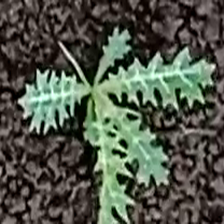
Weed species: Bilayat_(Mexicana_Argemone)